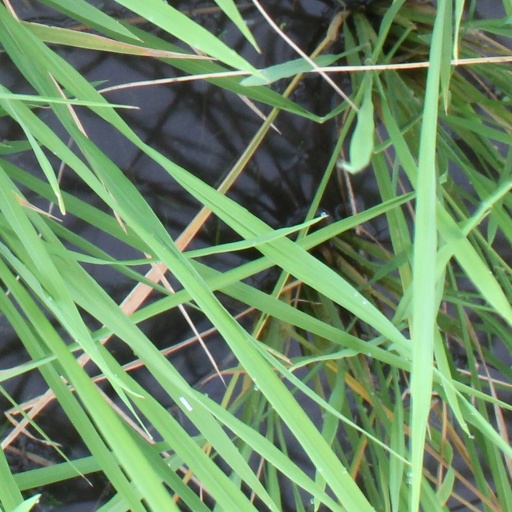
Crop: rice